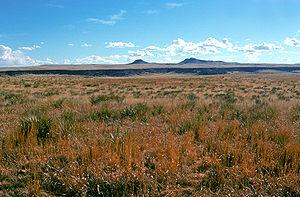
Kiowa National Grassland est une prairie nationale, située dans le nord-est du Nouveau-Mexique aux Etats-Unis. La Grassland du sud- ouest des Grandes Plaines comprend des prairies et une partie du canyon de la rivière Canadian.